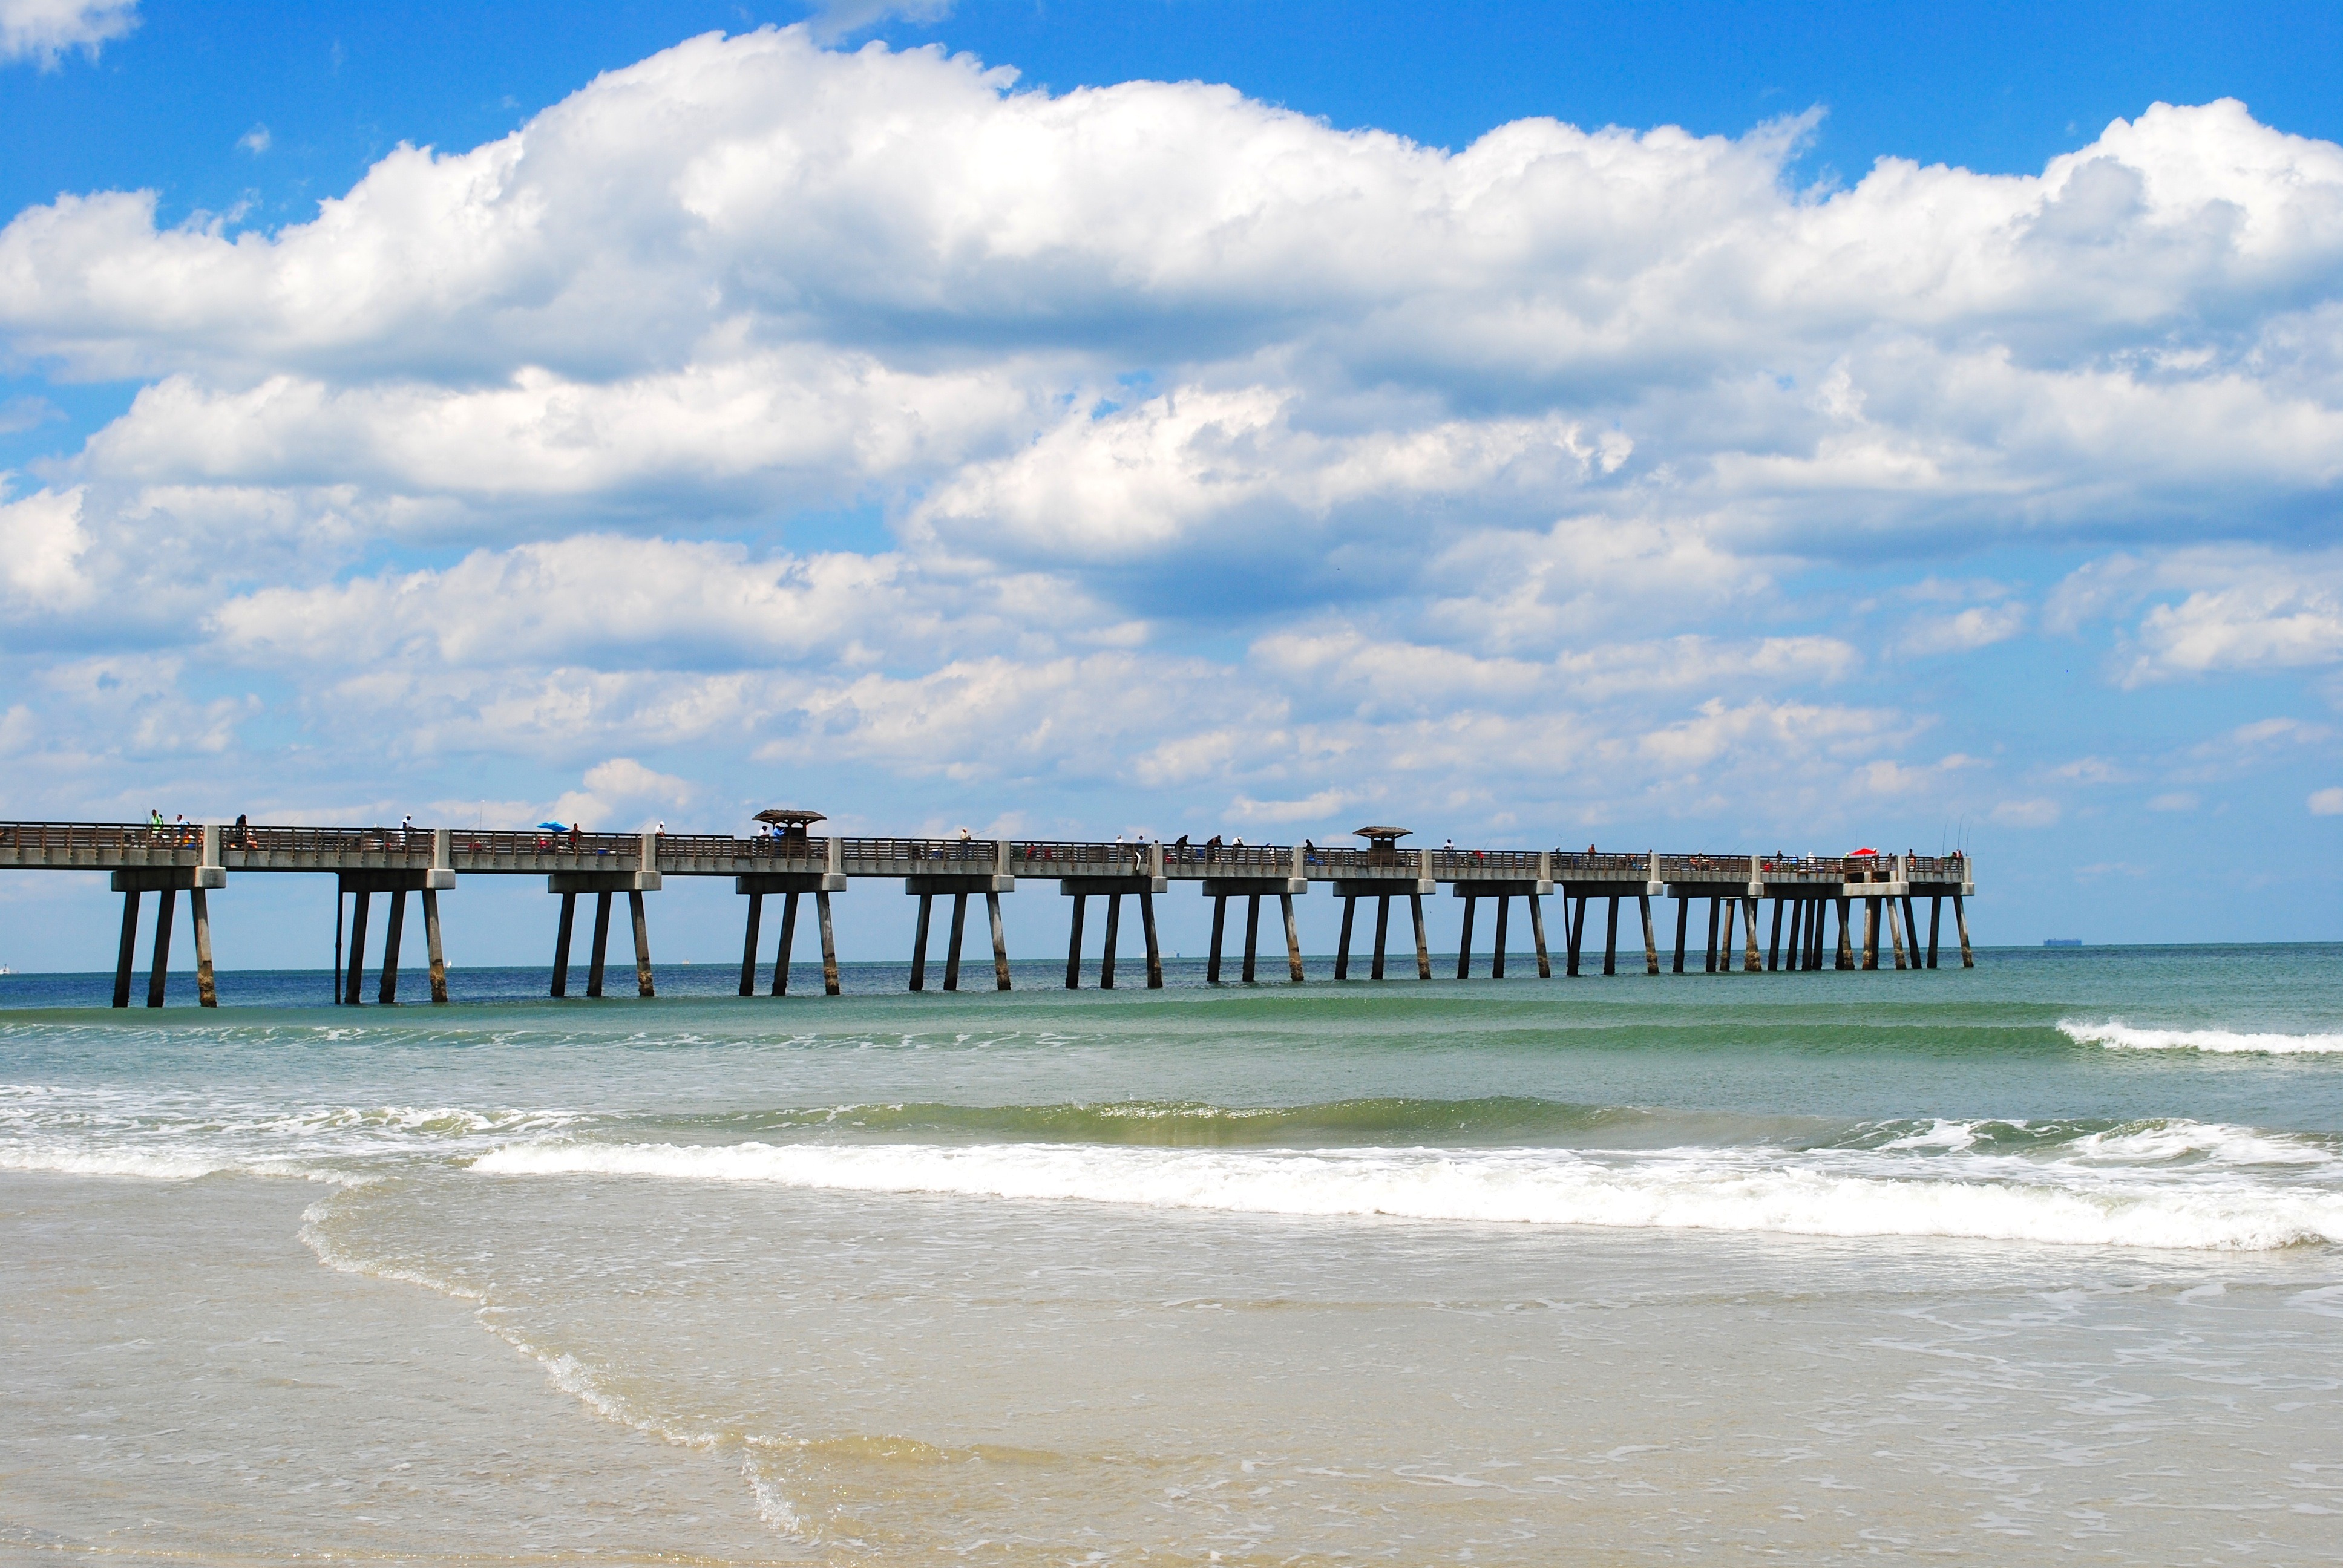
beach, sea, coast, water, nature, ocean, horizon, cloud, sky, boardwalk, shore, wave, pier, walkway, summer, vacation, spring, bay, body of water, outside, waves, clouds, breakwater, florida, jacksonville, wind wave